High-speed rail in Europe

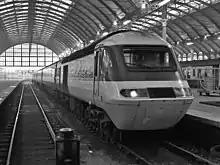
An InterCity 125 train at Hull Paragon in 1982. The InterCity 125 is the world's fastest diesel train.

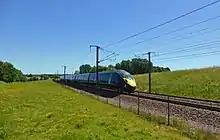
British Rail Class 395 high-speed train in Kent

Service on the high speed lines is provided by Trenitalia and the privately owned NTV. Several types of high-speed trains carry out the service: